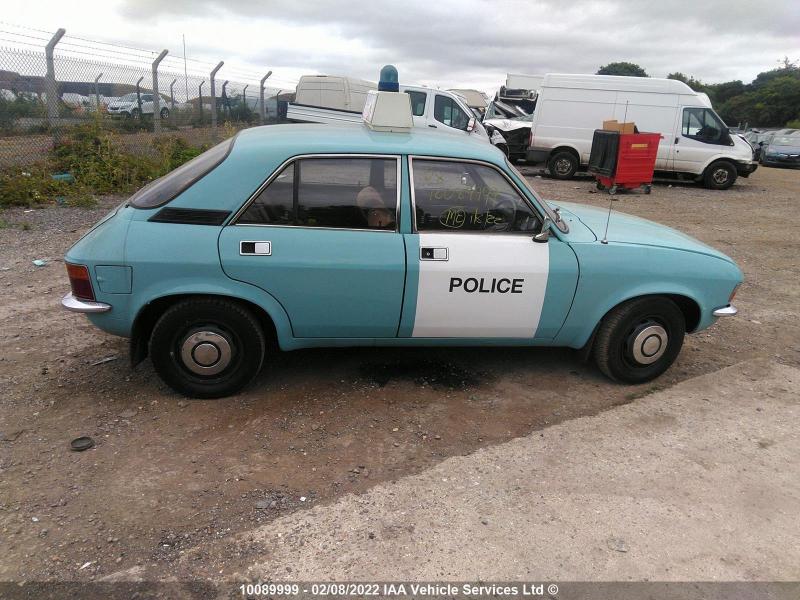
Aucun dommage détecté.
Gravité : aucun